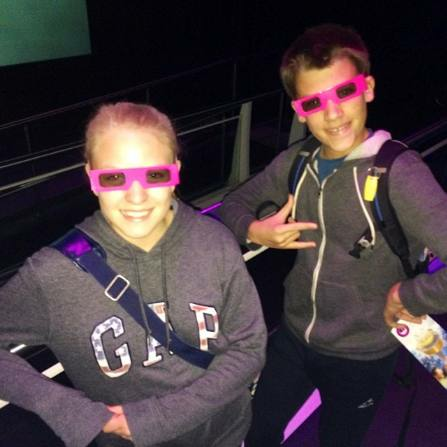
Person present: Yes